Greek royal family

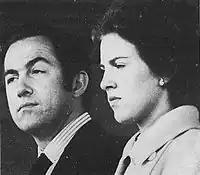
Constantine and Anne-Marie shortly after their expulsion from the Greek throne, in Rome in 1973

The former royal family lost its legal recognition with the constitutional amendment of 1973, finally ratified by the referendum of December 1974, and the new constitution that followed, which defined Greece as a presidential-parliamentary republic. As such, the royal and princely titles have no official status within or outside Greece, but are used in the context established by the Treaty of Vienna in 1815, which states that they are hereditary titles for life, which are retained even if the royal offices to which they are attached cease to exist. In 1996, the Council of State ruled that the use of titles was a means of identifying the person and not a title of nobility.